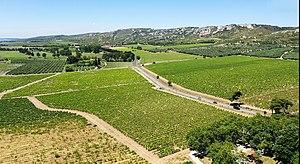
Cultures de la vigne et de l'olivier
Lançon-Provence est une commune française située au centre du département des Bouches-du-Rhône en région Provence-Alpes-Côte d'Azur. Elle fait partie de la métropole d'Aix-Marseille-Provence.